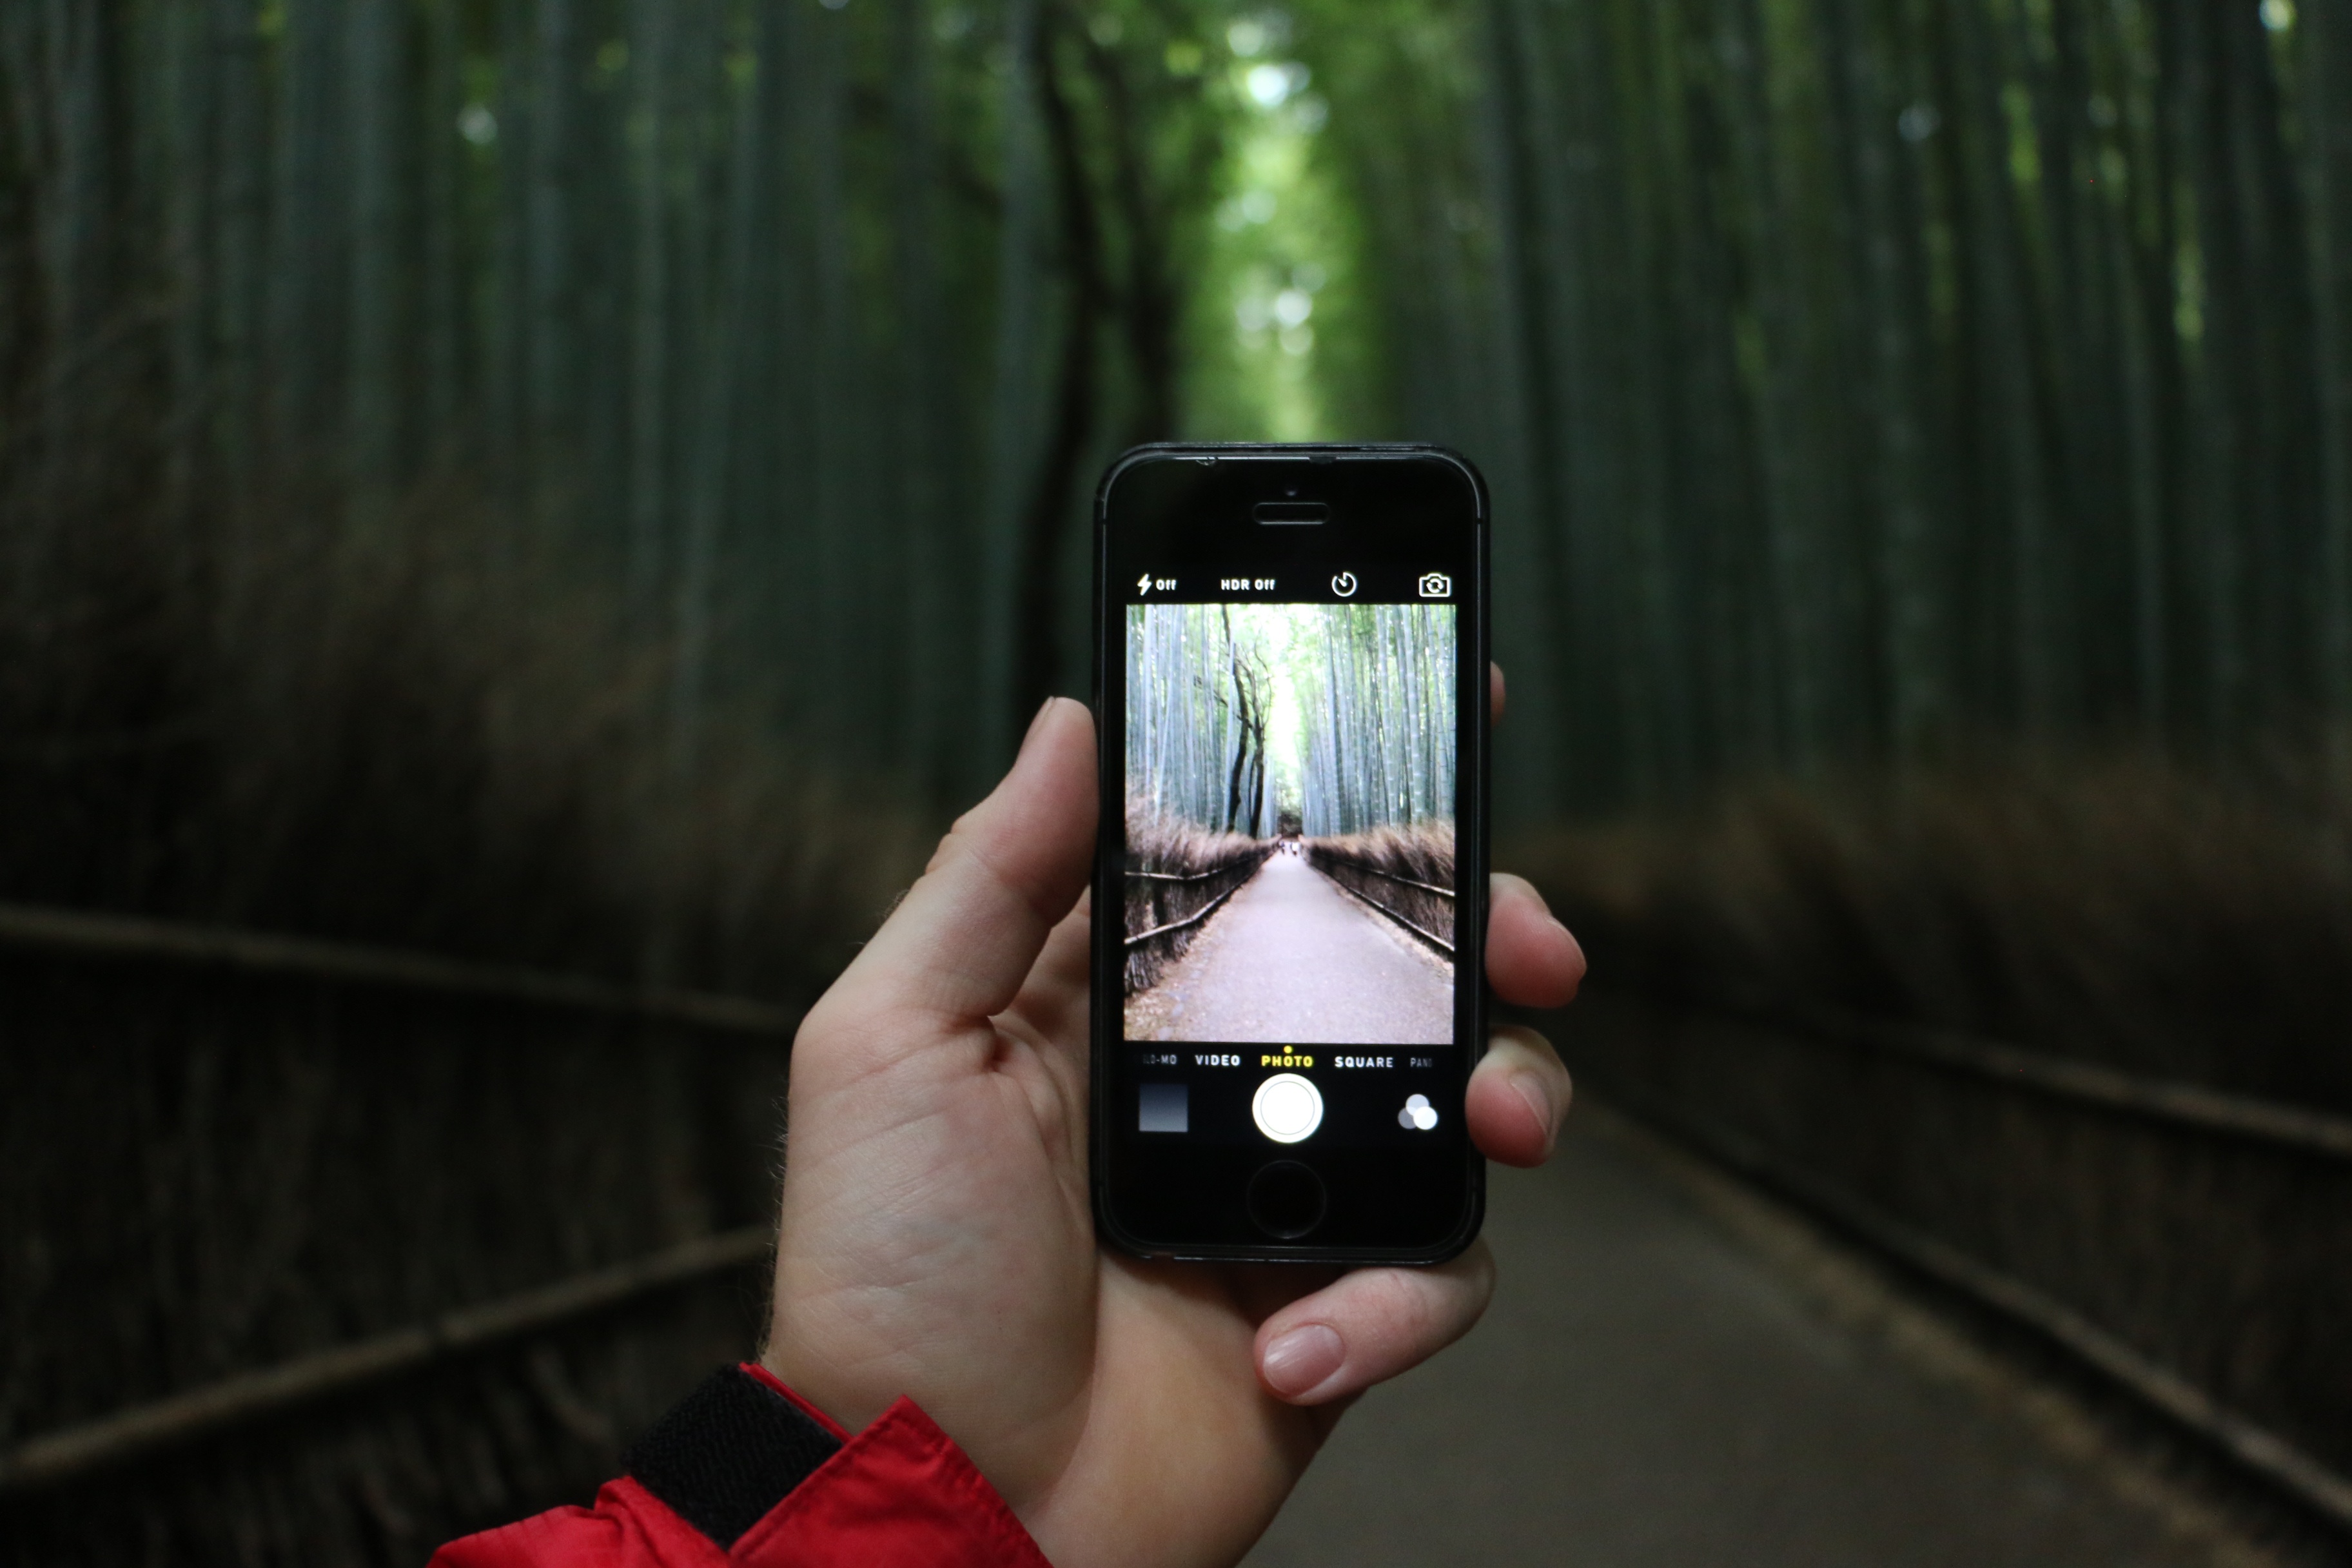
hand, light, photography, green, red, color, gadget, black, lighting, mobile phone, photograph, image, single lens reflex camera